Chris Hero

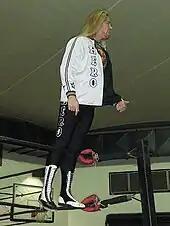
Hero making his ring entrance in 2008

Hero found relative success in singles competition, with notable feuds including Nigel McGuinness and the Briscoe Brothers. Hero was described by Sweeney as "the best athlete in Ring of Honor today", and was the most high-profile member of Sweet 'N' Sour Incorporated, Sweeney's stable that included Hero, Tank Toland, Bobby Dempsey and Sara Del Rey, with whom he held the unofficial Intergender World Tag Team Championship. He had challenged for the ROH World Title in a losing effort against then champion Homicide, and briefly reformed the Kings of Wrestling in another losing attempt at winning the ROH World Tag Team Championship.